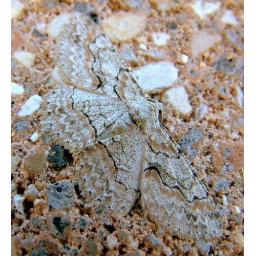
These insects were sitting on the building at the Conservation Center near Cape Girardeau, Missouri.